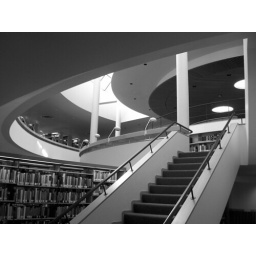
Mt Angel Abbey Library at St. Benedict, Oregon designed by Alvar Aalto - standing at the lowest level of the library